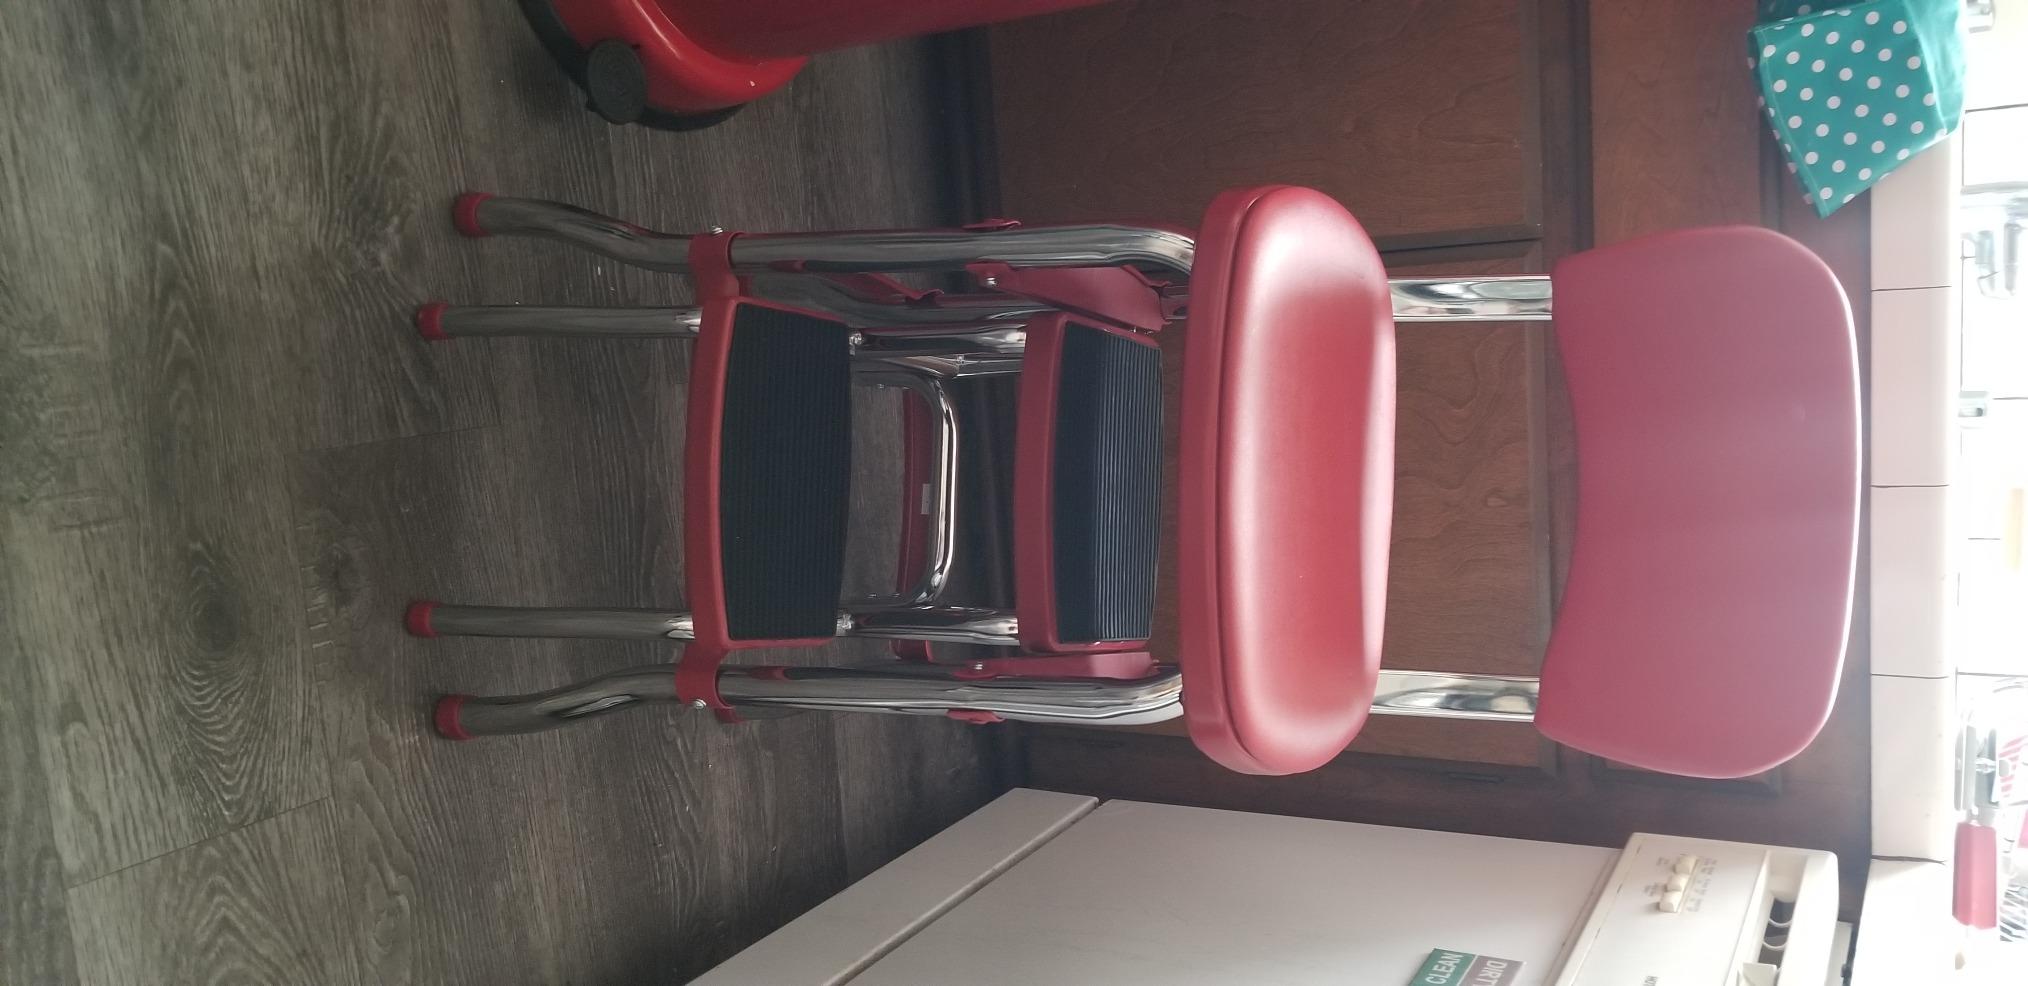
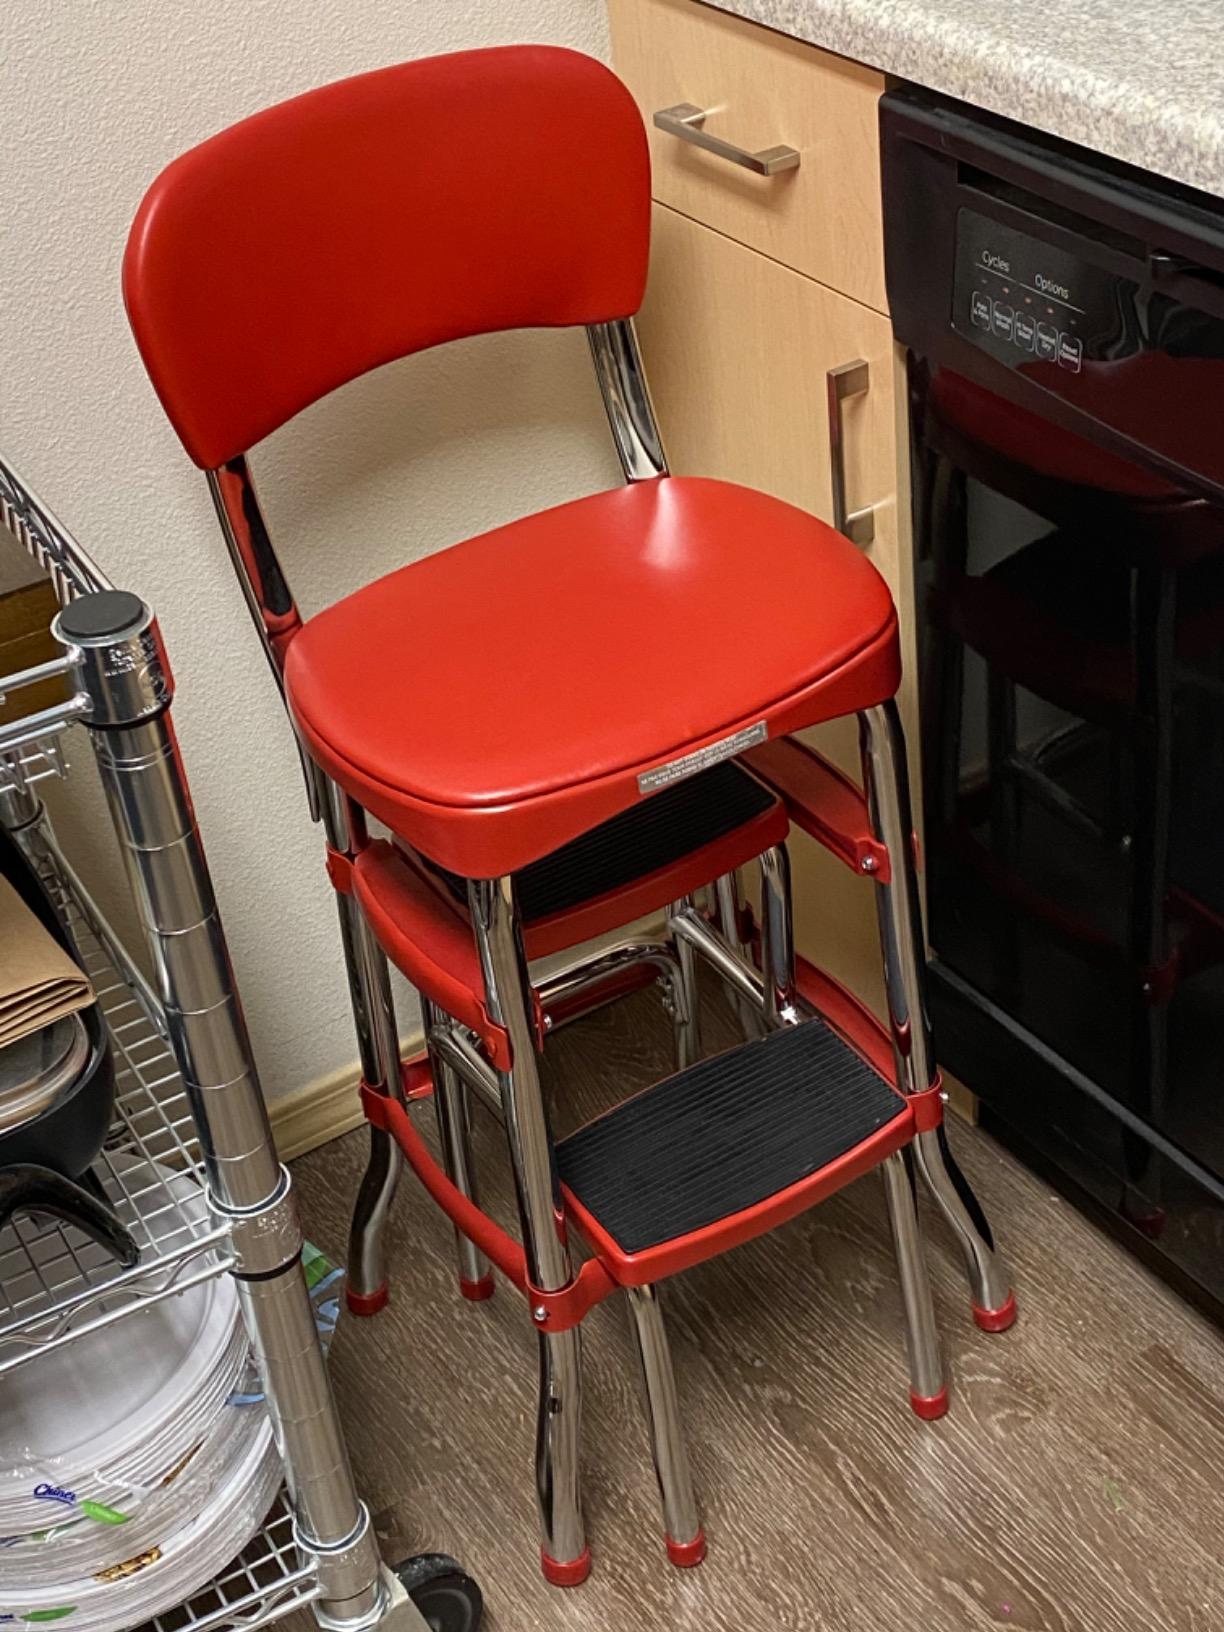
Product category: items_chair
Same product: yes